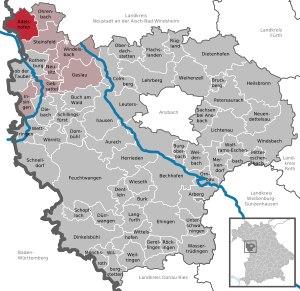
Adelshofen est une commune allemande, située en Bavière, dans l'arrondissement d'Ansbach et le district de Moyenne-Franconie.